Parbatipur Upazila

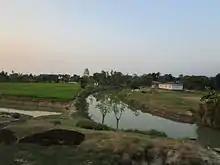

The upazila is bounded by Saidpur Upazila of Nilphamari district on the north, Phulbari and Nawabganj upazilas on the south, Badarganj Upazila of Rangpur district on the east, Chirirbandar Upazila on the west.